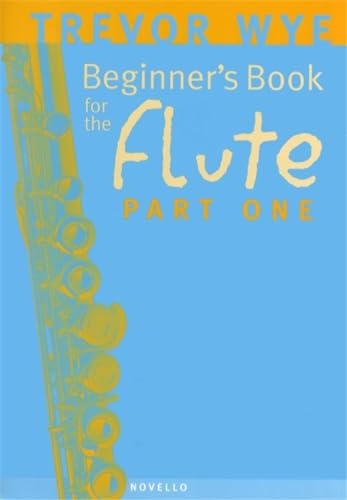
A Beginner's Book for the Flute Part One
Brand: WoB
Category: Arts & Entertainment > Hobbies & Creative Arts > Musical Instrument & Orchestra Accessories > Woodwind Instrument Accessories > Flute Accessories